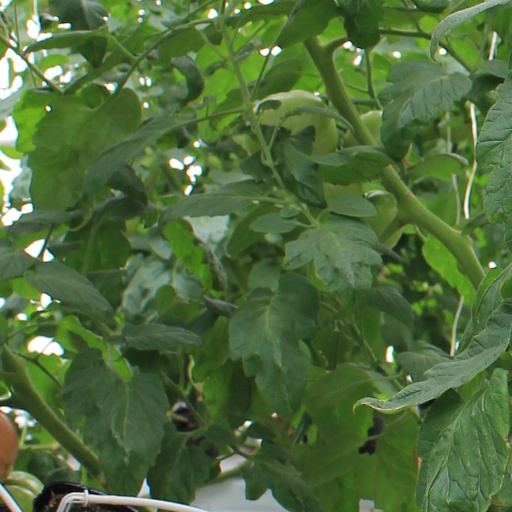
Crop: tomato